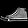
Label: Sneaker